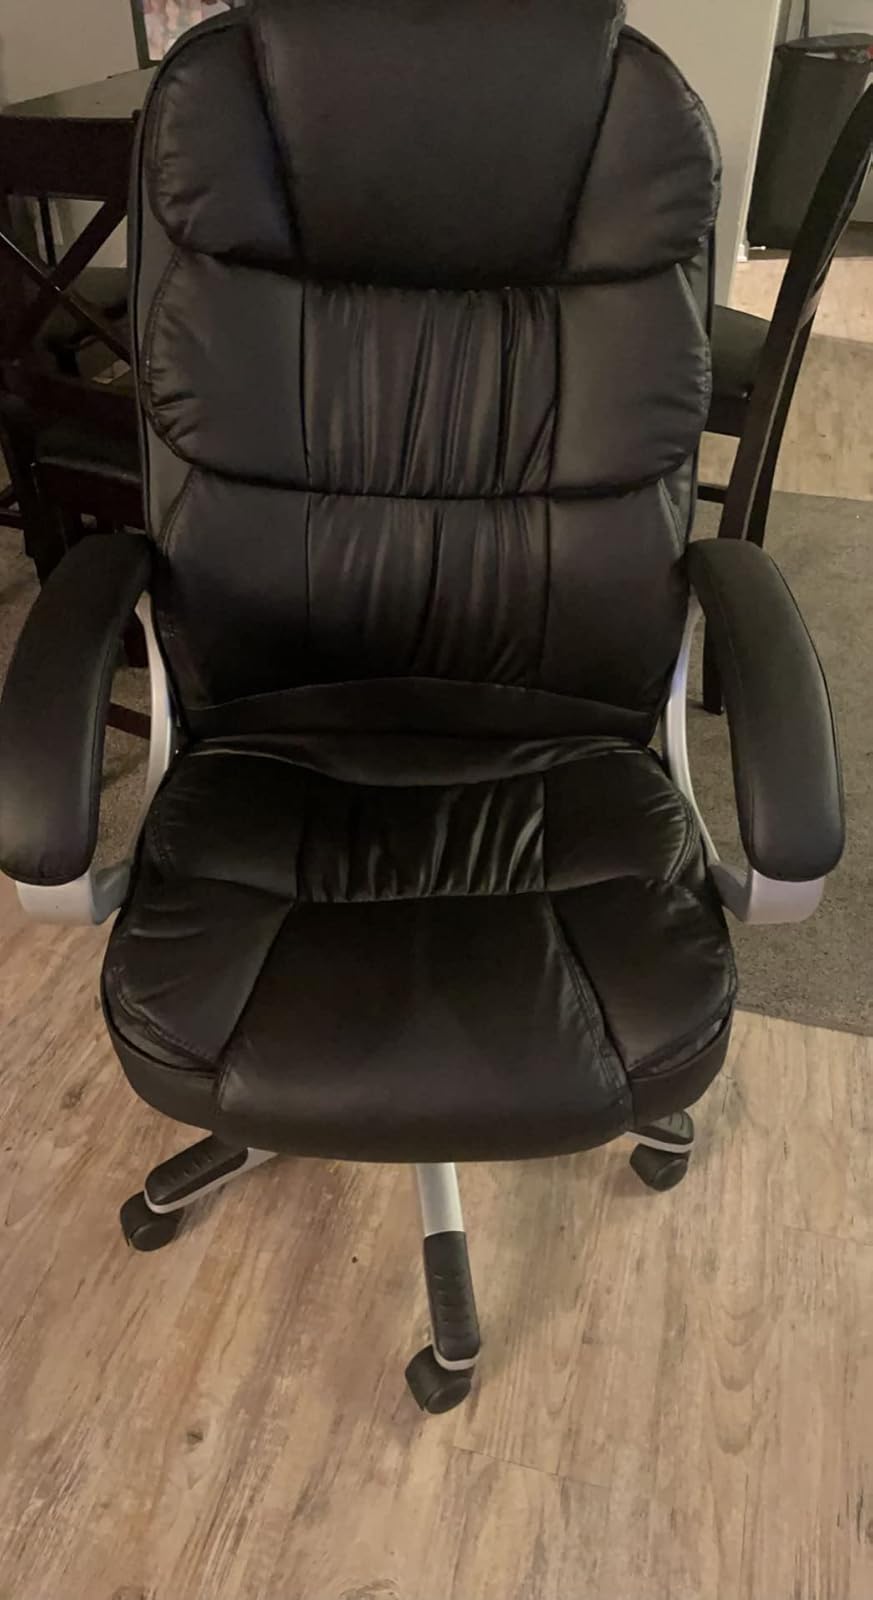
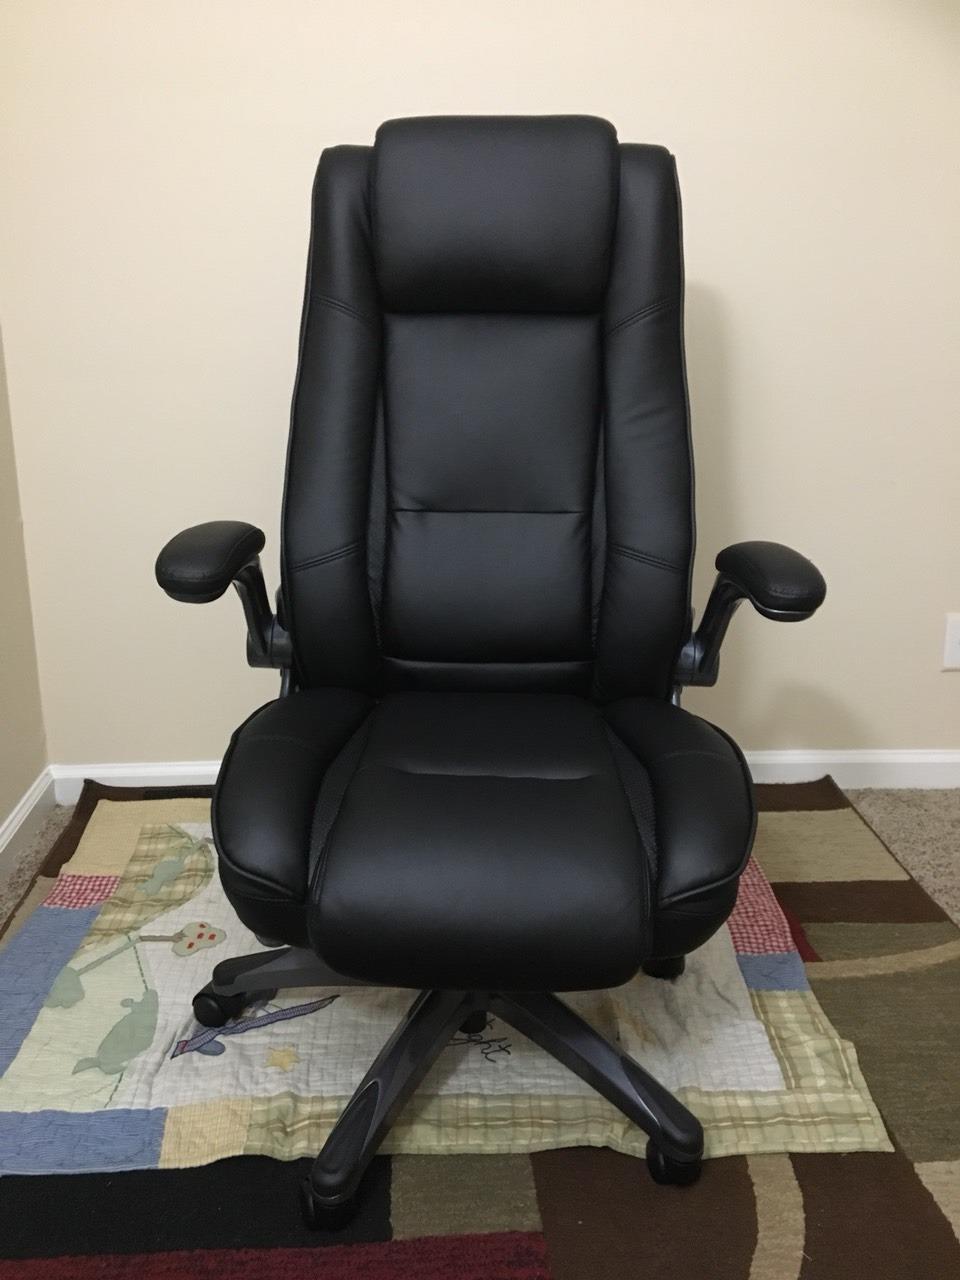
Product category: items_chair
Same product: no